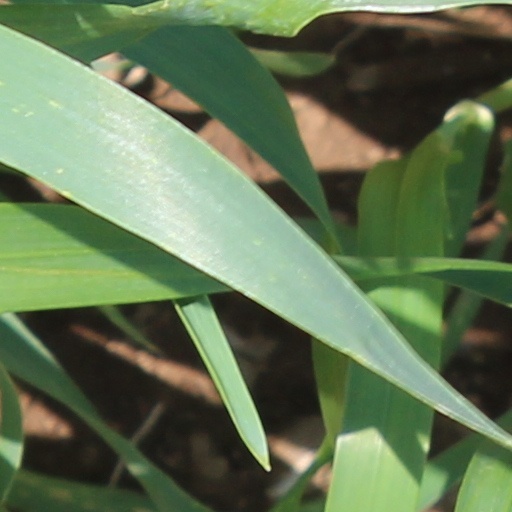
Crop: wheat